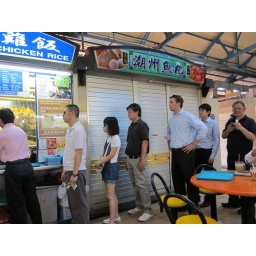
jordan, standing in line with locals, for singapore's famous chicken and rice (as enjoyed by tony bordain)